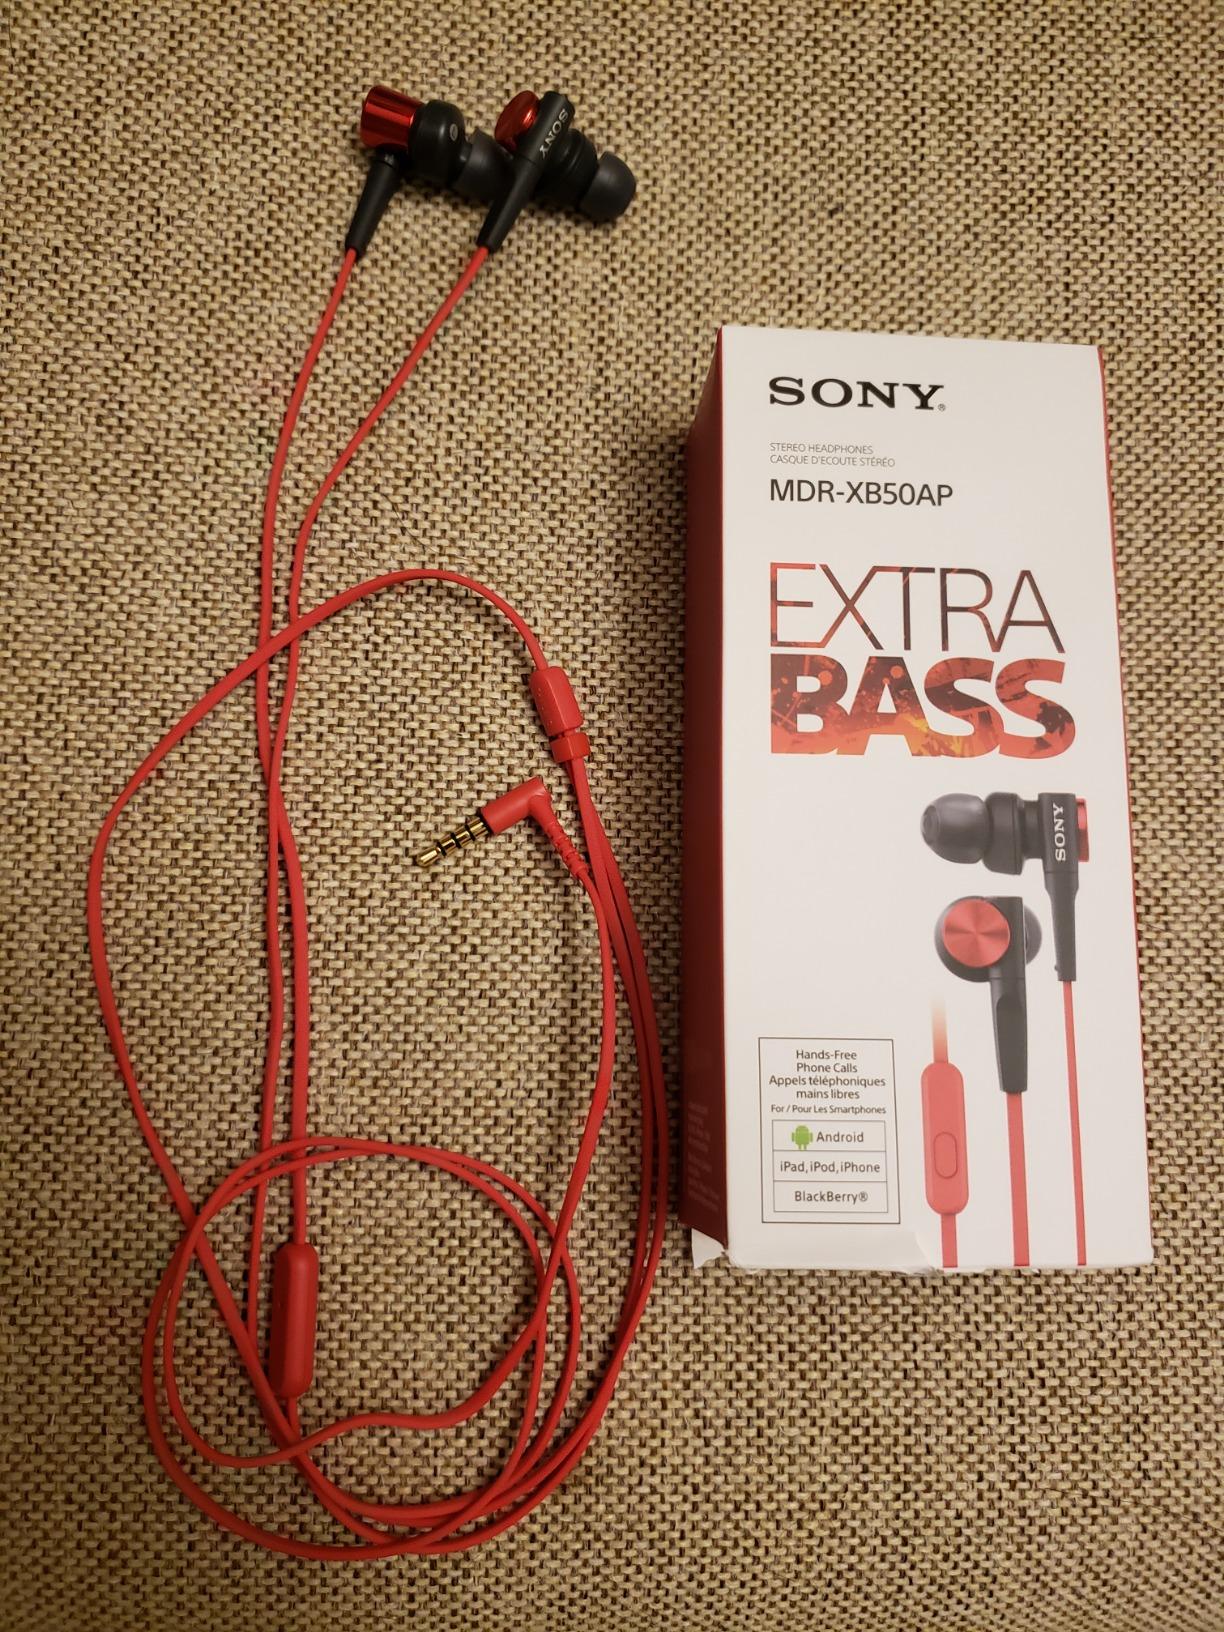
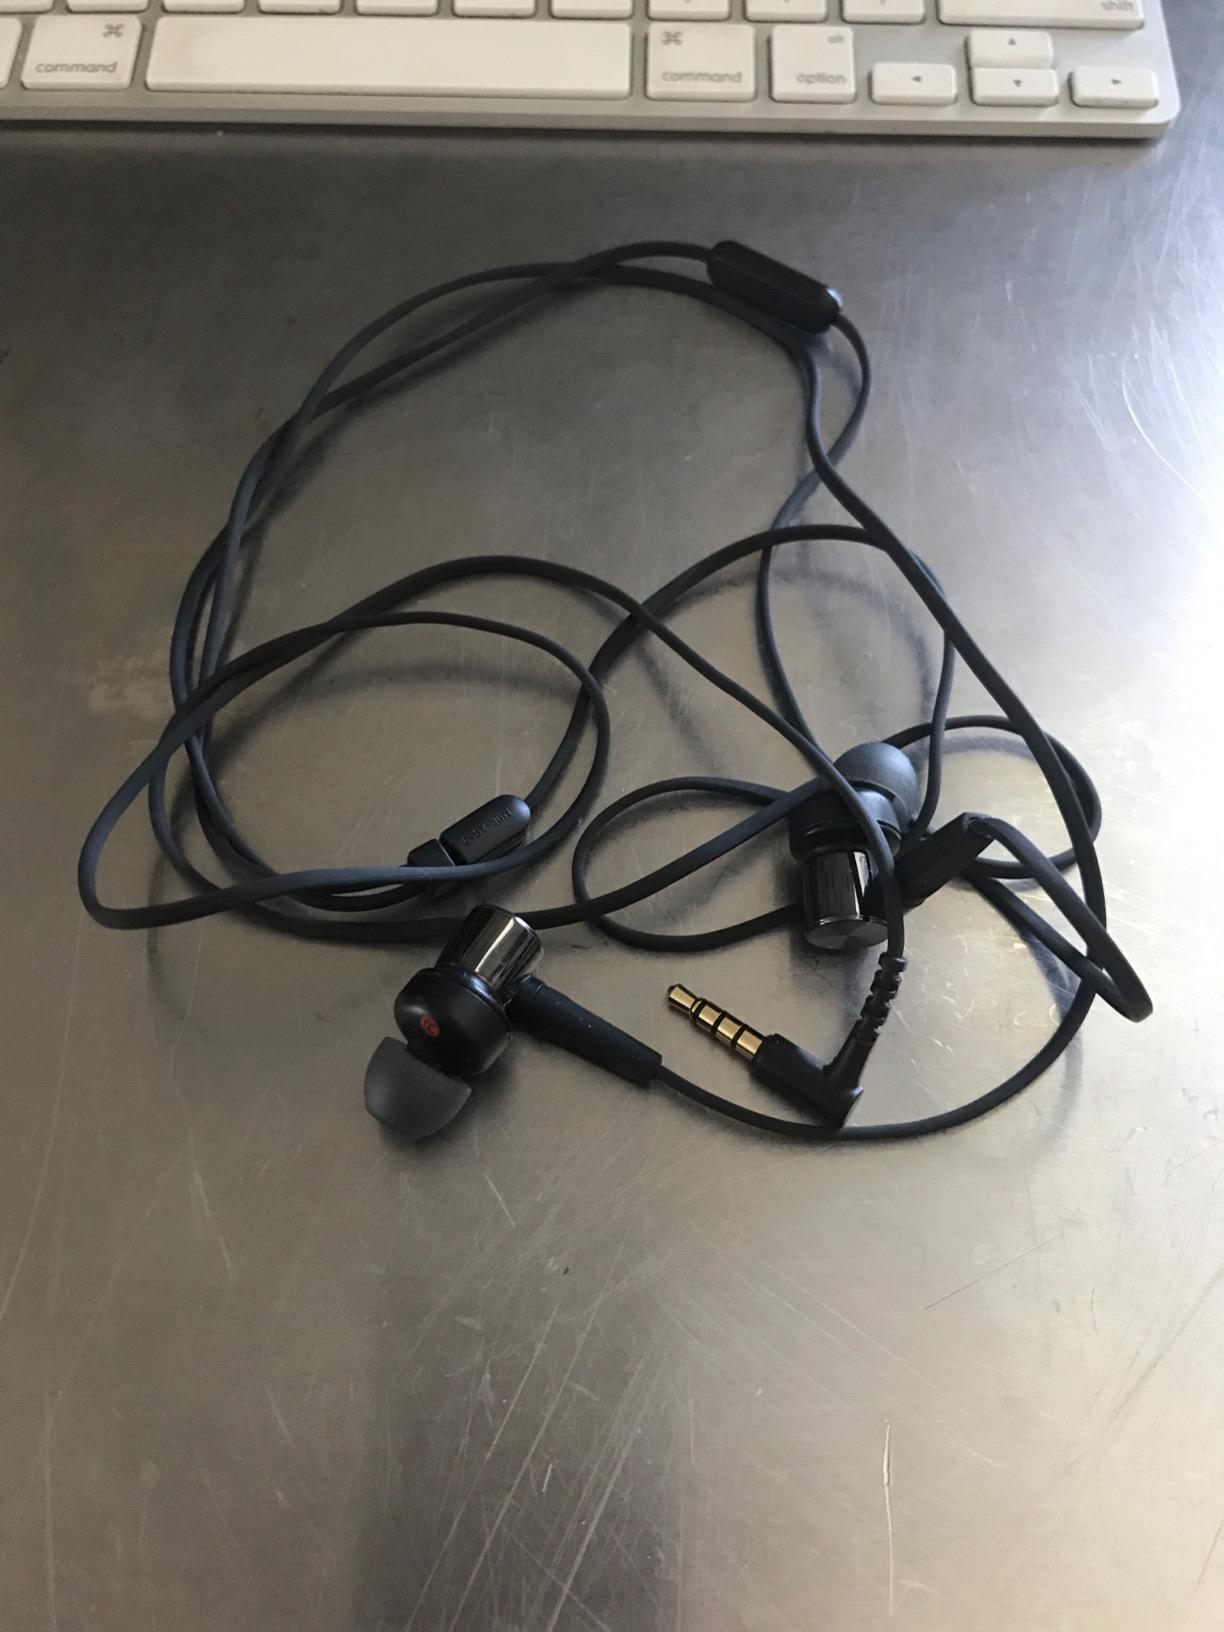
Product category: headphones
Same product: no